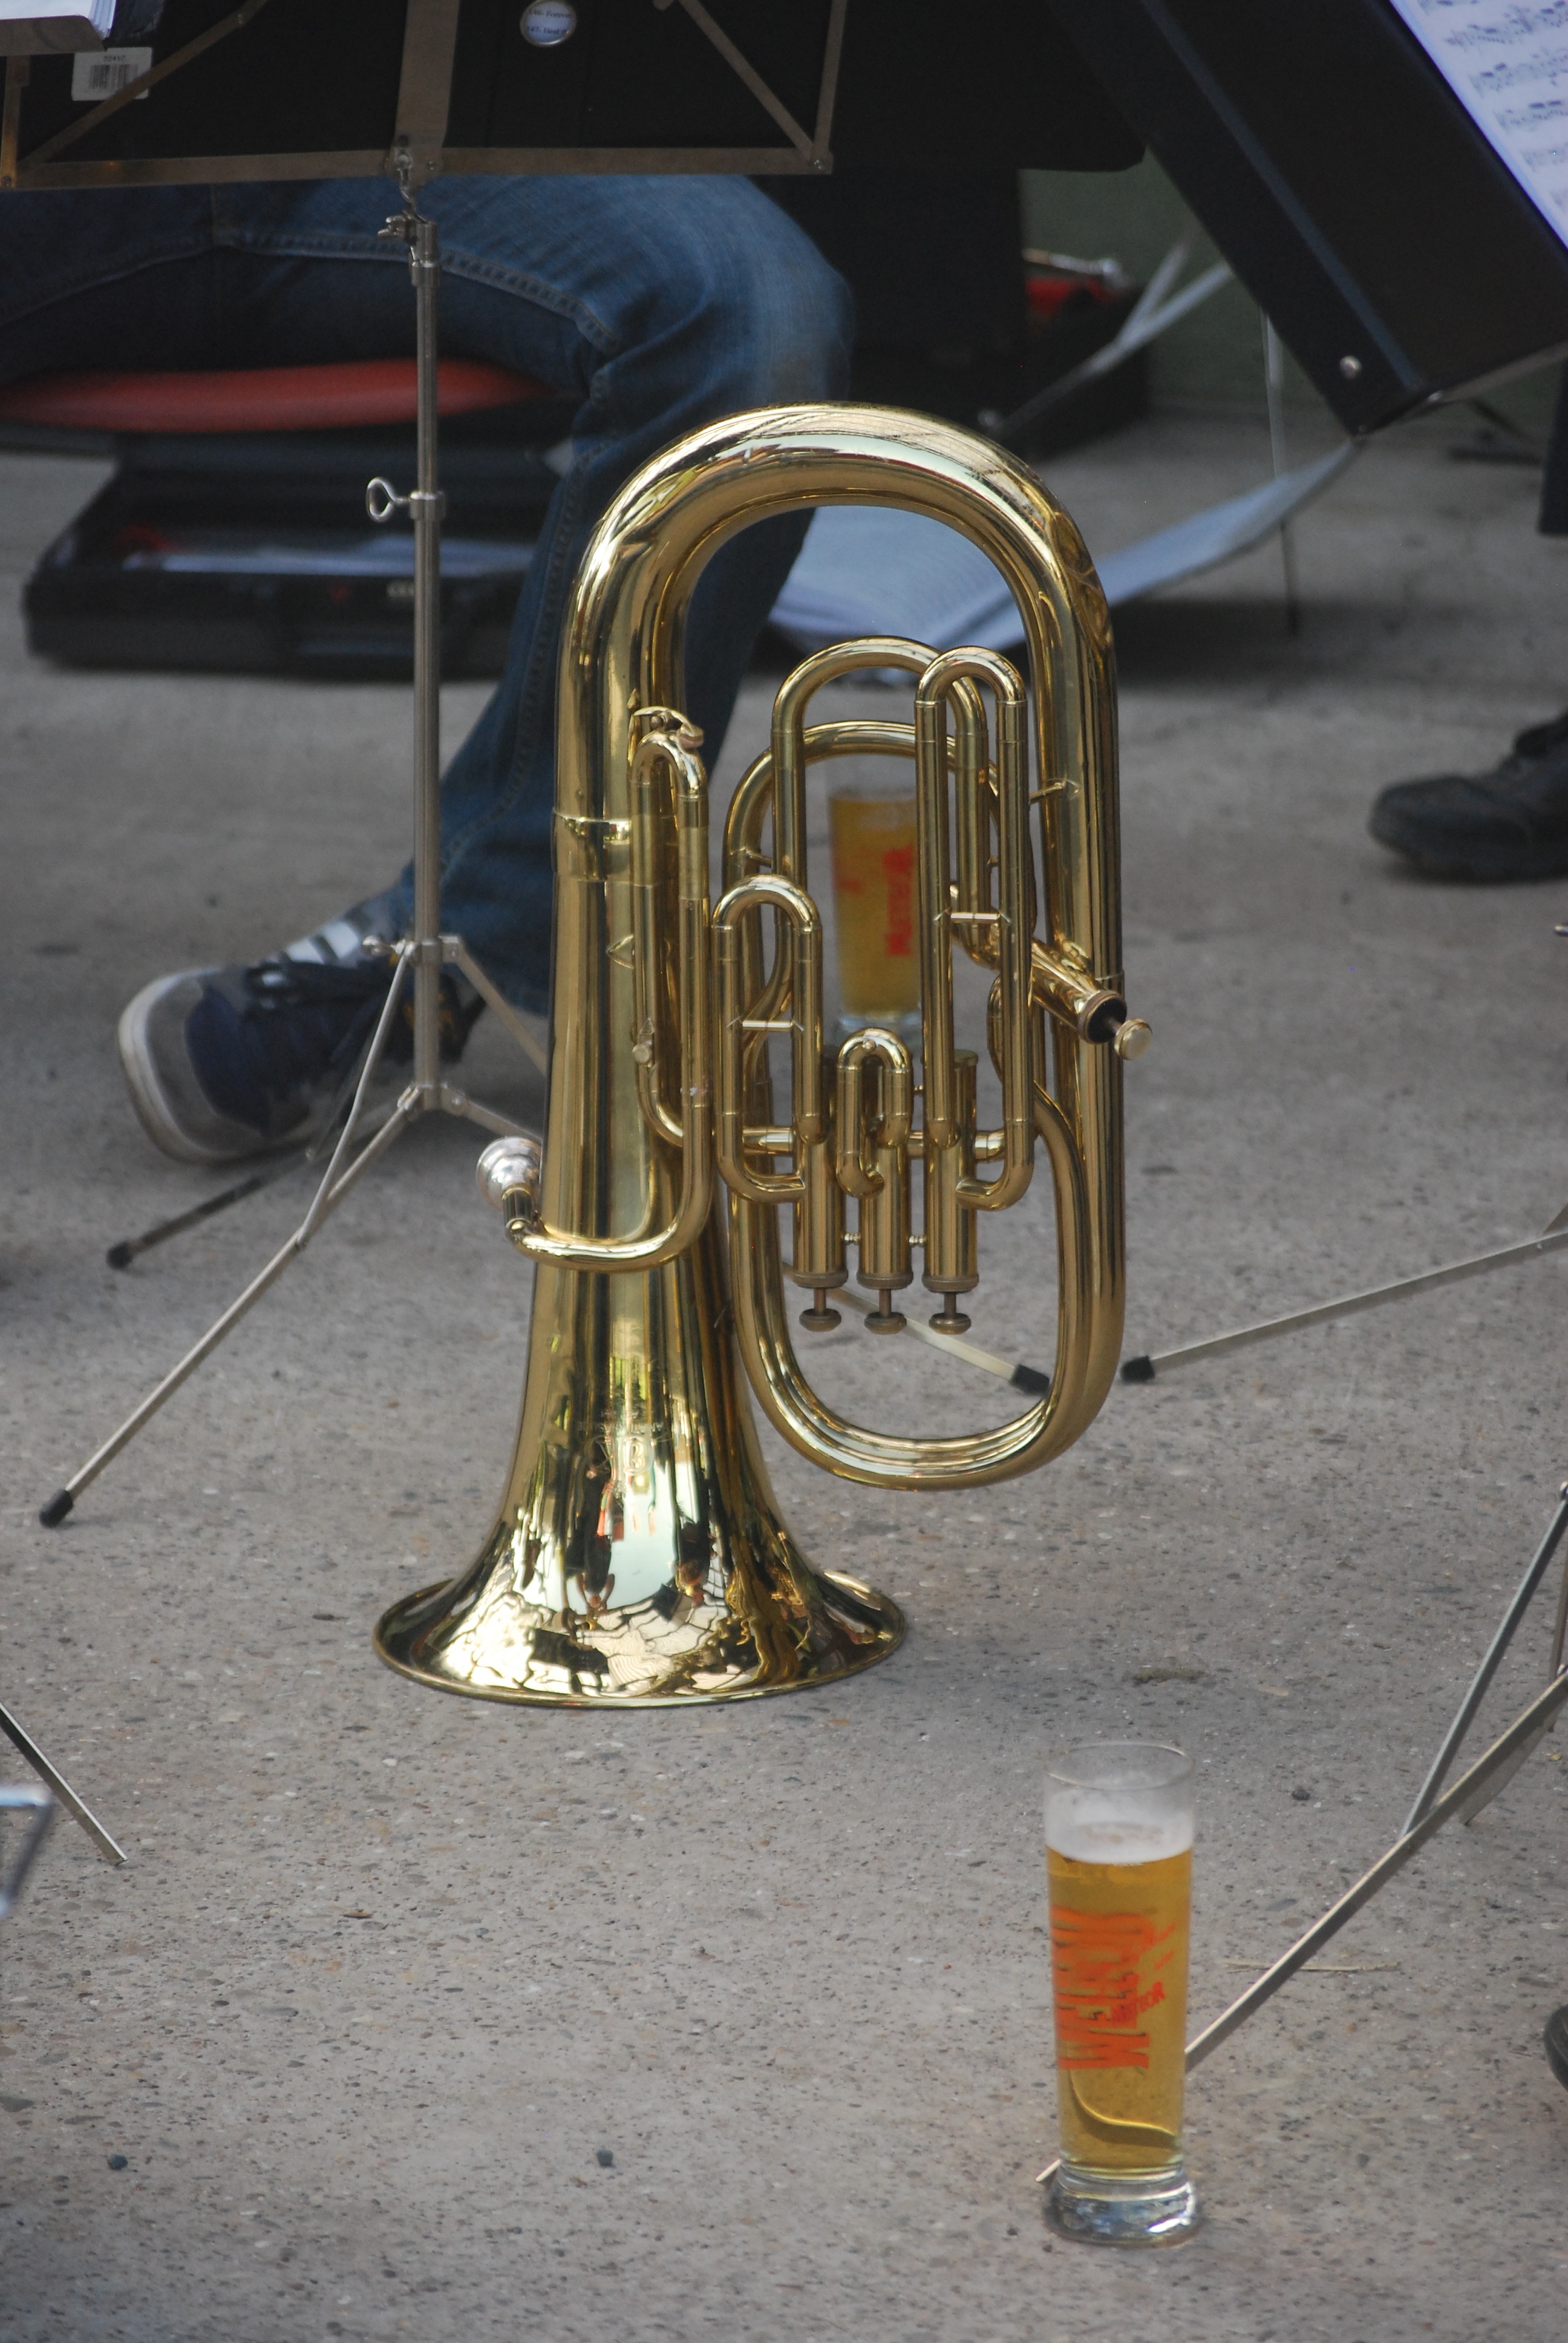
music, wheel, instrument, beer, musical instrument, copper, trumpet, tuba, wind instrument, street music, brass instrument, sousaphone, euphonium